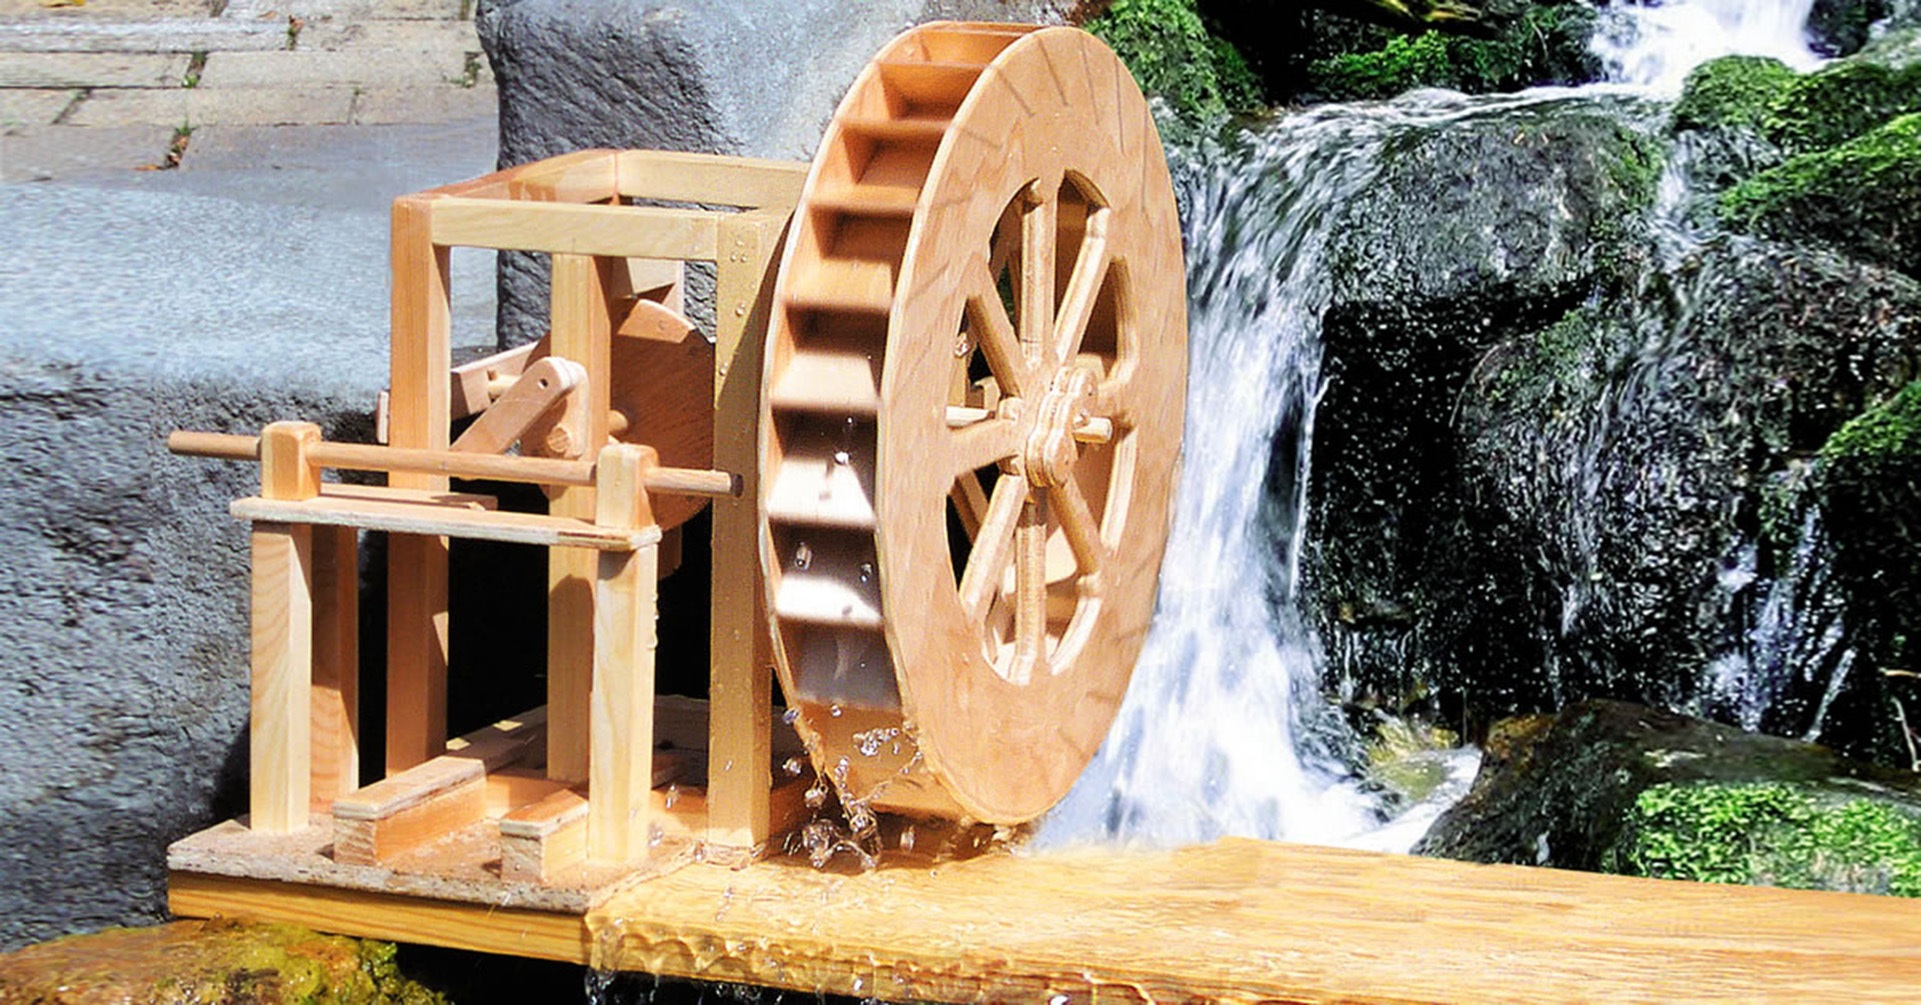
waterfall, wood, model, sculpture, kit, bach, waterwheel, man made object, bastelset